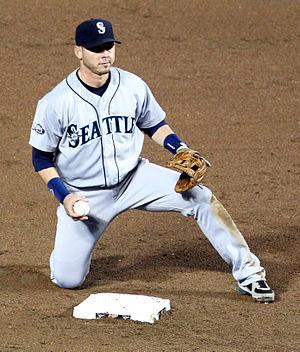
Luis Orlando Rodríguez est un joueur des Ligues majeures de baseball avec les Mariners de Seattle. Habituellement joueur d'arrêt-court, il joue aussi au troisième but et au deuxième but. Il est présentement sous contrat avec les Angels de Los Angeles d'Anaheim.